Aegle marmelos

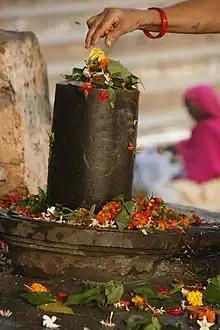
Leaves used in the worship of a lingam, the icon of Shiva

Rich in vitamin C, the fruits can be eaten either fresh from trees or after being dried and produced into candy, toffee, pulp powder or nectar. If fresh, the juice is strained and sweetened to make a drink similar to lemonade. It can be made into sharbat, also called as "Bela pana", a beverage. Bela Pana made in Odisha has fresh cheese, milk, water, fruit pulp, sugar, crushed black pepper, and ice. "Bæl pana", a drink made of the pulp with water, sugar, and citron juice, is mixed, left to stand a few hours, strained, and put on ice. One large bael fruit may yield five or six liters of sharbat. If the fruit is to be dried, it is usually sliced and sun-dried. The hard leathery slices are then immersed in water. The leaves and small shoots are eaten as salad greens. Bael fruits are of dietary use and the fruit pulp is used to prepare delicacies like murabba, puddings and juices.